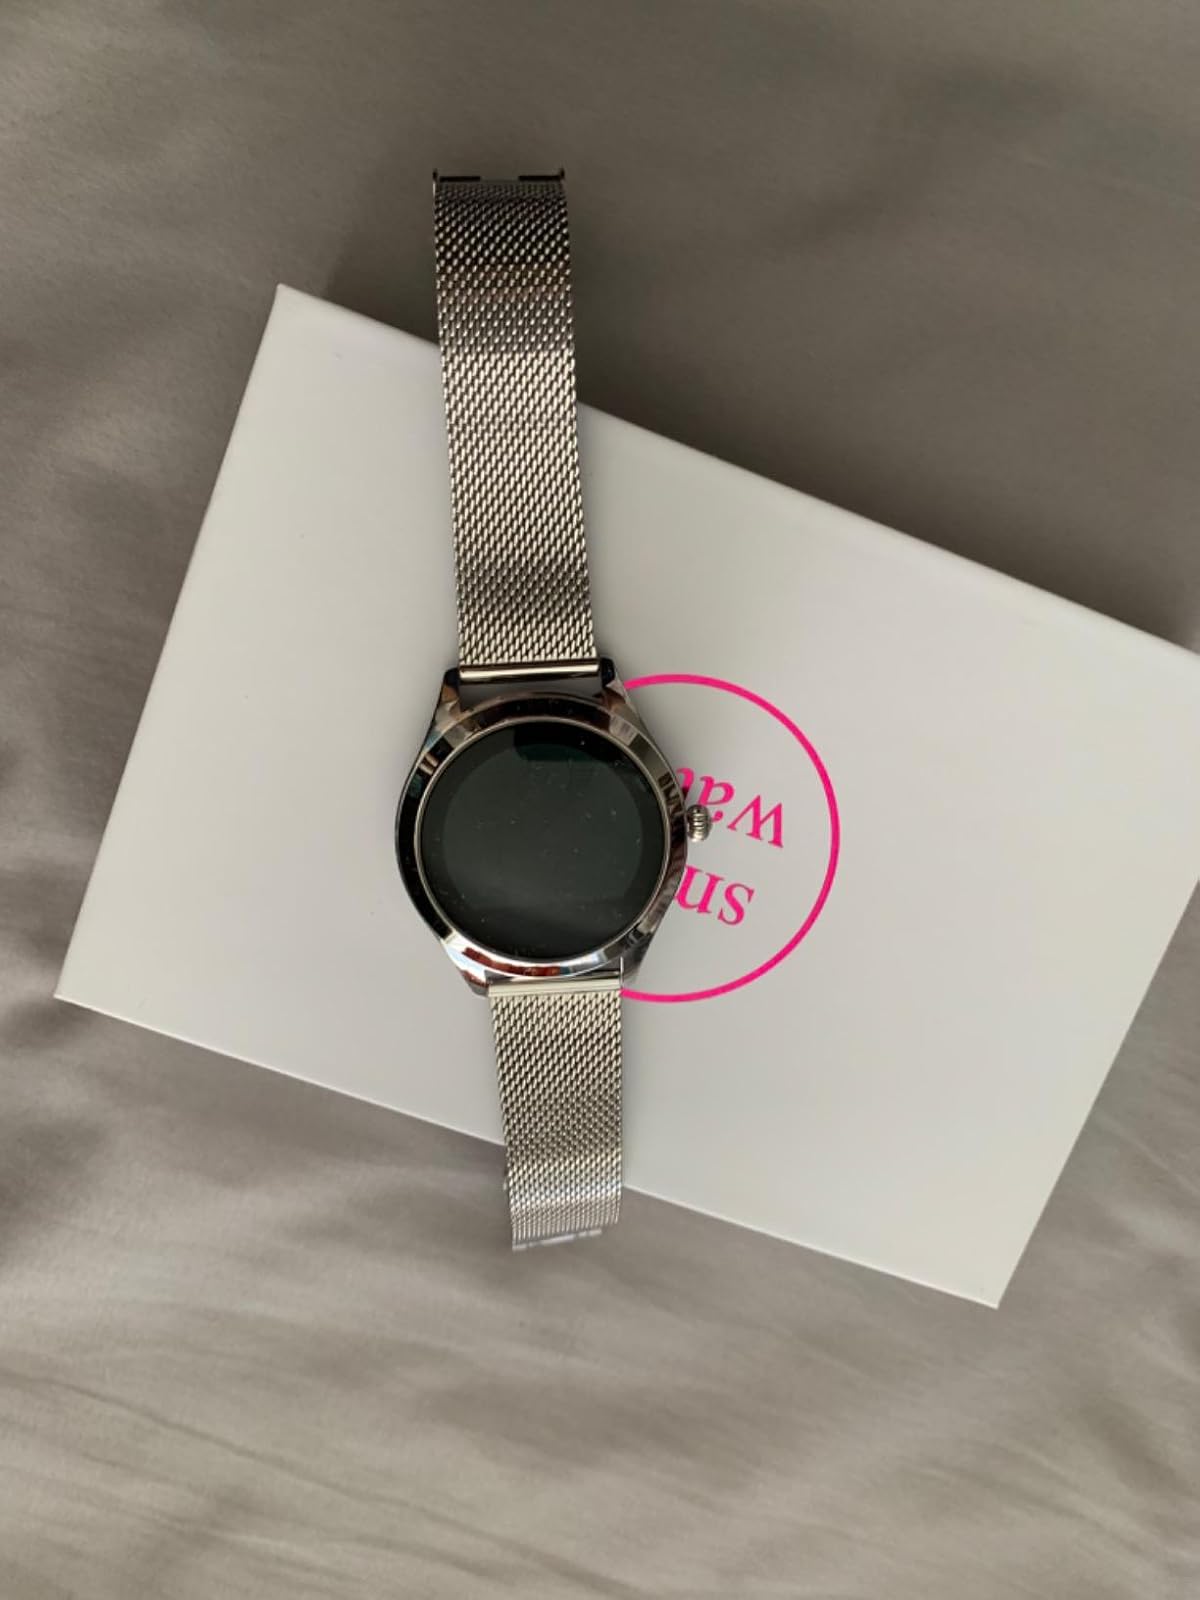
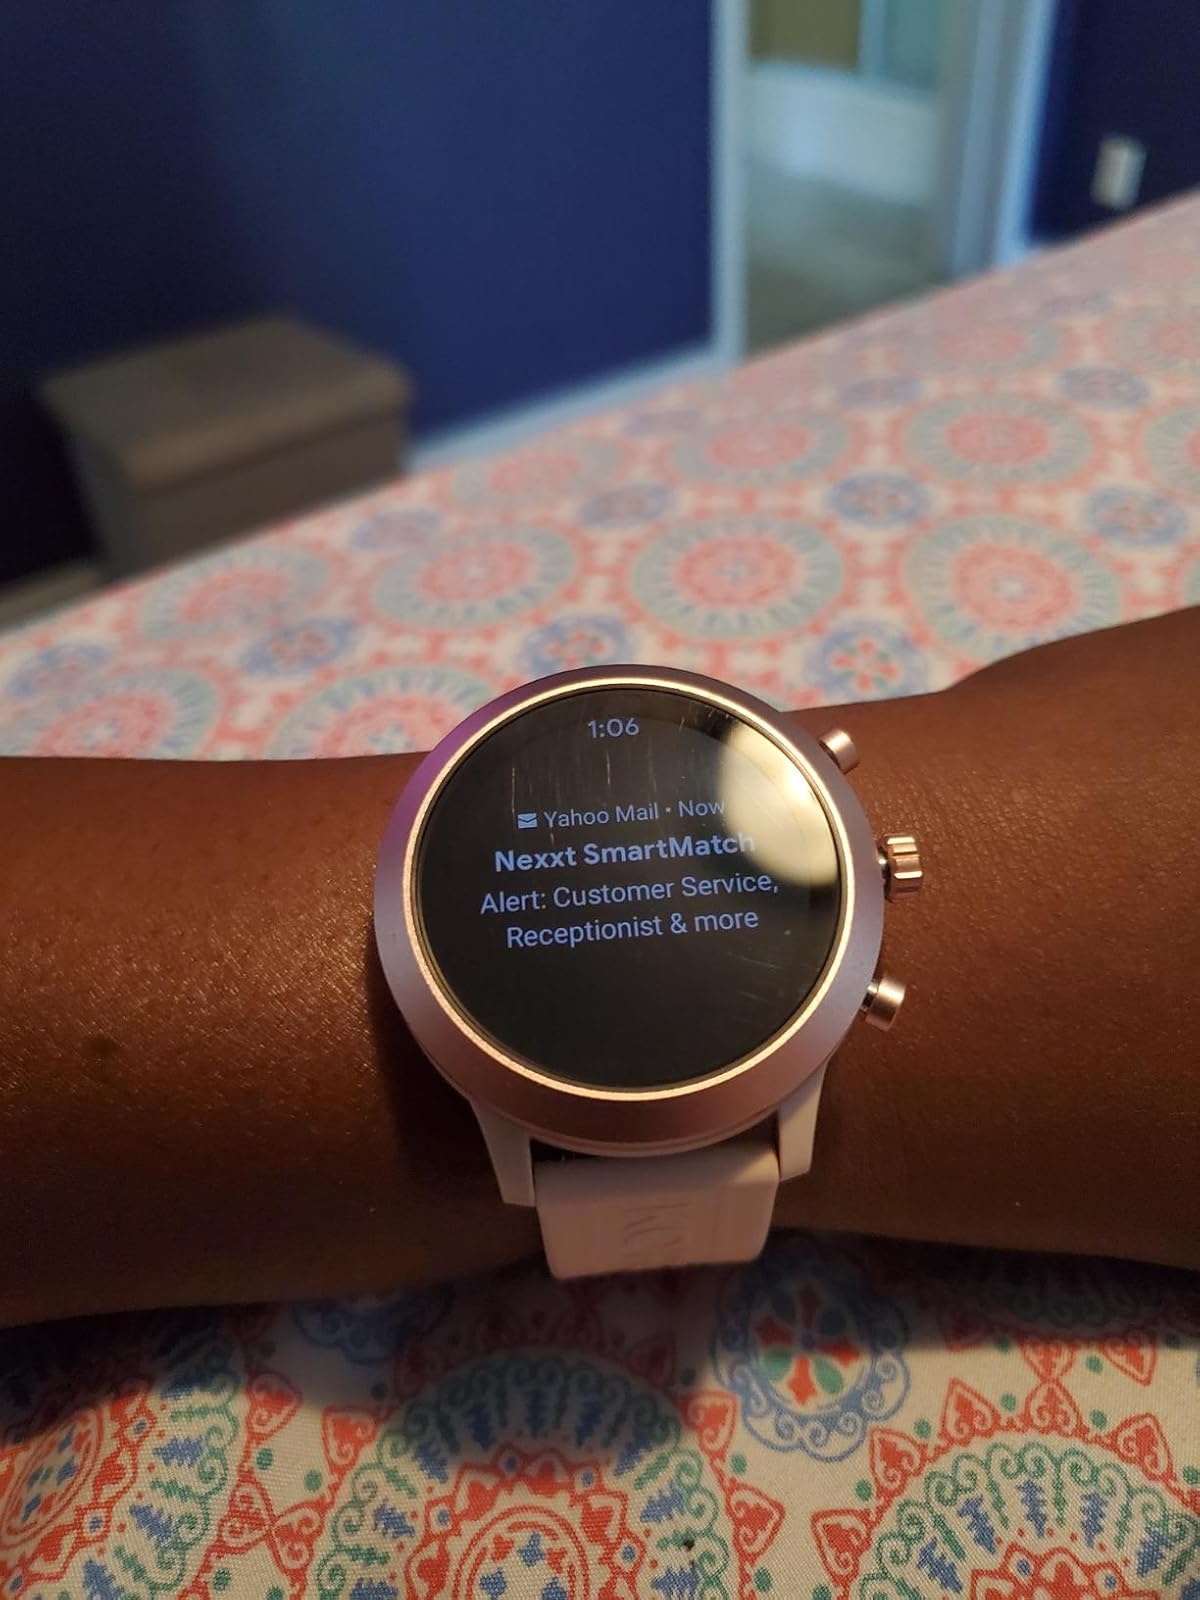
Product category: smartwatch
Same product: no